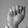
ASL letter: A